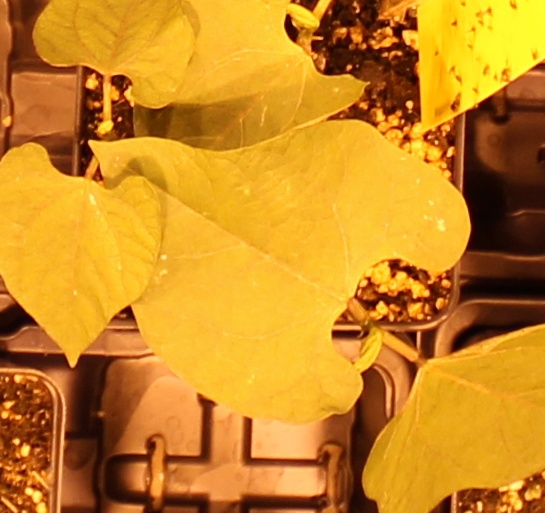
Label: Blackbean